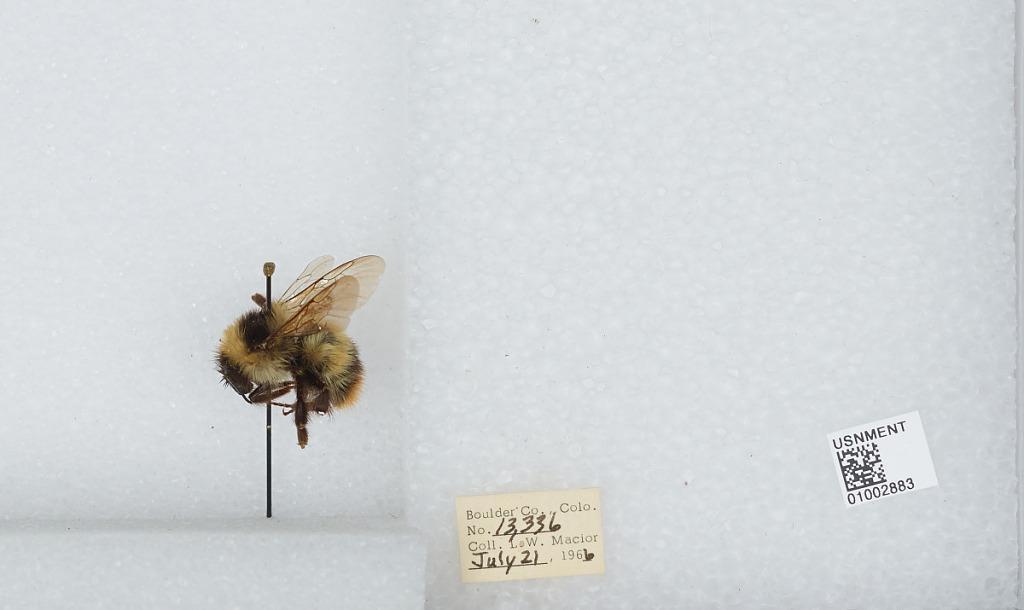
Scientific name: Bombus (Alpinobombus) balteatus Dahlbom
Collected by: L. Macior
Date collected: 1966-7-21
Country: United States
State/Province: Colorado
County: Boulder
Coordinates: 40.0275, -105.252